Eyes (video game)

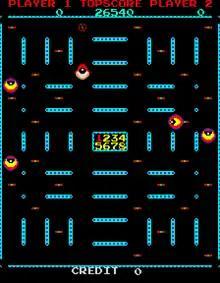
The start of a new game. The eyeball closest to the top of the screen is the player's.

The player controls an eyeball in a maze. As in "Pac-Man" the goal is to collect all of the dots to advance to next level, but in "Eyes" the player shoots the dots rather than eating them. Computer-controlled eyes chase and shoot at the player. Shooting a computer eye gives points and removes it from the level, but it will reappear a short time later. Being shot by a computer eye is fatal.